Mass surveillance

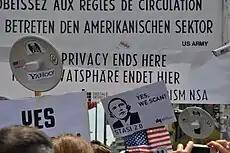
Germans protesting against the NSA surveillance program PRISM at Checkpoint Charlie in Berlin

In 2015, the European Court for Human Rights ruled that the legislation violated Article 8 of the European Convention on Human Rights ("Zakharov v. Russia").